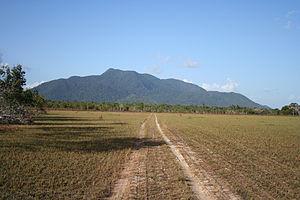
Le Haut-Takutu-Haut-Essequibo, en anglais : Upper Takutu-Upper Essequibo – qui tire son nom des rivières Takutu et Essequibo – est une subdivision du Guyana bordée au Nord par la région Potaro-Siparuni, à l'est par le Berbice Oriental-Courantyne et au Sud et à l'Ouest par le Brésil. Par ailleurs cette région ainsi que toute la Guayana Esequiba est revendiquée par le Venezuela.